Tomb of Aegisthus

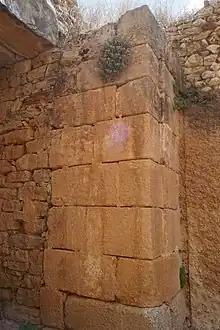
Part of the façade of the "stomion", showing clearly the ashlar-masonry façade built in front of the rubble one.

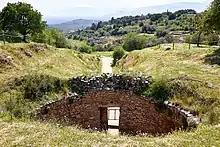
View looking over the Tomb of Aegisthus, down the . The small relieving triangle is just visible over the inner lintel.

The tomb is located to the west of the citadel of Mycenae, approximately 70m from the Lion Gate, in an area used for burial since the Middle Helladic period ( 2000–1600 BCE). Its structure follows the typical tripartite division of Mycenaean "tholos" tombs into a narrow rectangular passageway ("dromos"), joined by a deep doorway ("stomion") to a burial chamber surmounted by a corbelled dome. The is approximately 22.45m long by 4.65m wide, while the is 13.96m in diameter and would originally have stood around 13m tall. Like most at Mycenae, it is cut into the slope, facing downhill.